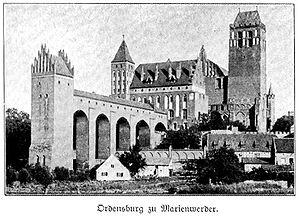
Le district de Marienwerder était une unité territoriale historique du royaume de Prusse et de l'Allemagne, fondée en 1815. Auparavant la région faisait partie du duché de Prusse. Ce district, ou région, faisait partie de la province de Prusse-Occidentale, aujourd'hui disparue, et en constituait la moitié méridionale lorsqu'elle a été divisée en deux en 1815. Il a ensuite fait partie de 1920 à 1922 d'une région dirigée par la commission interalliée, nommée Regierungsbezirk Westpreußen puis a été intégré dans la province de Prusse-Orientale de 1922 à 1945, retrouvant son nom d'origine de 1939 à 1945. Il est aujourd'hui situé en Poméranie polonaise.